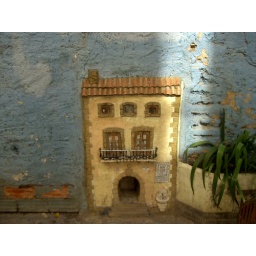
cat door in the carmen